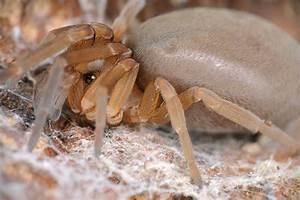
spider